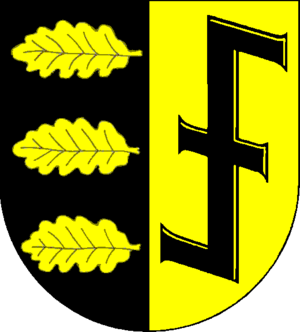
Dassendorf
Coat of arms of Dassendorf
Våbenskjold for byen Dassendorf i Slesvig-Holsten, Tyskland.
Dassendorf er en kommune og administrationsby i det nordlige Tyskland, beliggende i Amt Hohe Elbgeest under Kreis Herzogtum Lauenburg. Kreis Herzogtum Lauenburg ligger i delstaten Slesvig-Holsten.